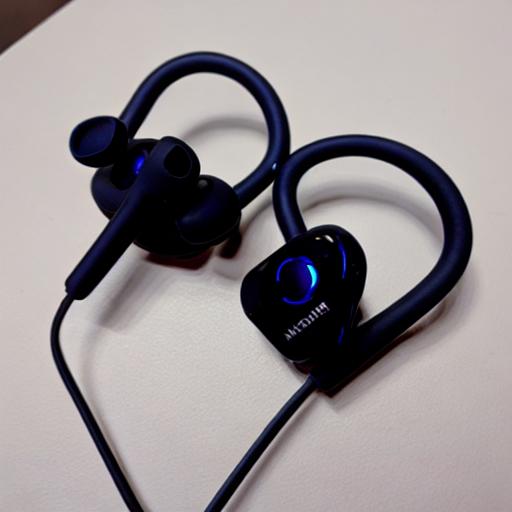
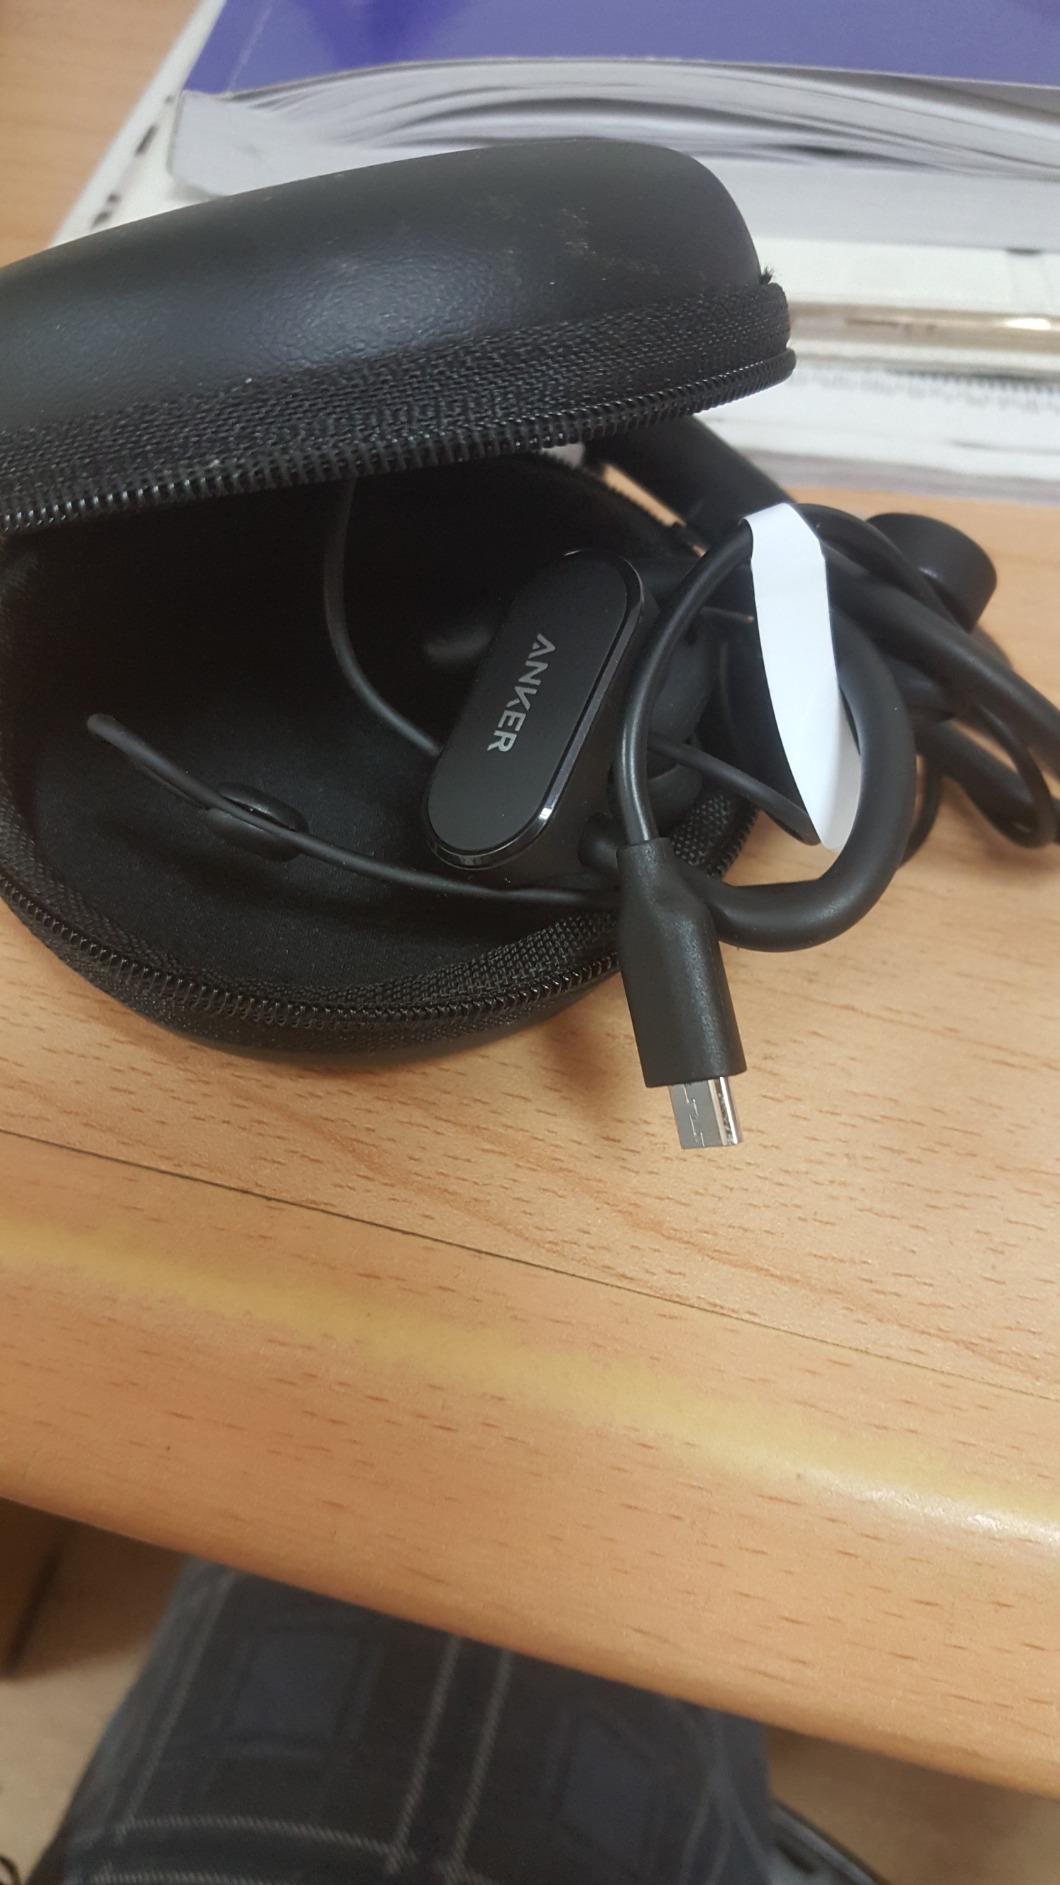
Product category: headphones
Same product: no